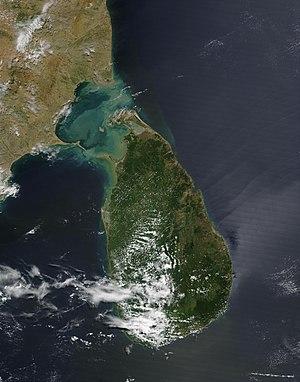
La déforestation est un problème environnemental majeur au Sri Lanka, le pays ayant perdu une majeure partie de son couvert forestier depuis l'époque coloniale alors qu'il abrite une riche biodiversité. Les plantations commerciales créées à l'époque coloniale ont entamé un essor du défrichement, qui s'est accéléré avec l'industrialisation du pays et l'augmentation de la population. Le gouvernement a ratifié plusieurs conventions des instances internationales et des mesures tentent d'endiguer la menace écologique.